Huron Street Historic District

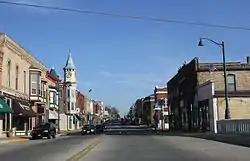
A portion of the district.

The Huron Street Historic District is located in Berlin, Wisconsin.